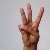
The image shows a hand gesture representing the letter 'W' in Indian Sign Language.